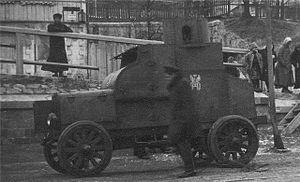
La FIAT - Omský ou FIAT - Omskij, est une automitrailleuse utilisée par « l'Armée blanche » durant la guerre civile russe de 1917 à 1923.